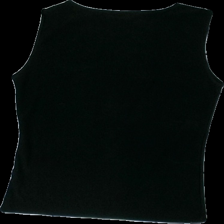
View: back
Type: Tank top
Category: Ladies
Brand: Not in the list
Brand text on label: NBC(new body concept)
Colors: Black, Blue, Red
Material: 100% polyester
Pattern: Floral print
Cut: Regular
Season: Summer
Trend: 90s
Damage location: bottom center
Damage 2 location: middle center
Price range: 50-100
Recommended usage: Reuse
Description: svart linne med blommor, hjärtan och text fram